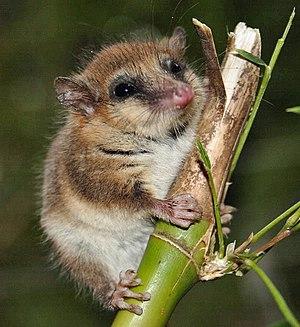
Les Microbiotheres sont un ordre de mammifères marsupiaux. Il ne comprend qu'une seule espèce vivante, le Colocolo, à ne pas confondre avec le félin sud-américain aussi appelé Colocolo.
Les Microbiotheriidae sont une famille de mammifères marsupiaux. Il s'agit de l'unique famille de l'ordre des Microbiotheria.
Le Monito del monte est un mammifère marsupial, seul représentant vivant de l'ordre des Microbiotheria. On ne le trouve qu'au Chili et en Argentine.